Pyotr Masherov

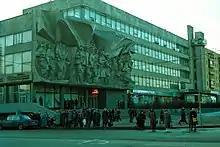
Masherov Avenue (since 2005 Victors Avenue), pictured here in 2006, was named after Masherov following his death in 1980

Masherov's legacy has been profoundly felt in Belarus, owing to the economic reforms begun under his leadership, as well as recognition of the Second World War's impact on Belarusian society. Masherov was responsible for the construction of the monument to the Khatyn massacre, the Mound of Glory and the Minsk Metro. Masherov also supported the production of Elem Klimov's film Come and See, overruling lower functionaries who had rejected Klimov's proposal and personally greenlighting filming.